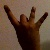
The image shows a hand gesture representing the number 8 in Indian Sign Language.